Knight Foundry

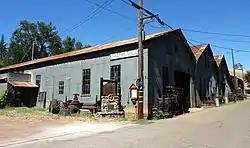
Knight Foundry exterior

Knight Foundry, also known as Knight's Foundry and Shops, is a cast iron foundry and machine shop in Sutter Creek, California. It was established in 1873 to supply heavy equipment and repair facilities to the gold mines and timber industry of the Mother Lode. Samuel N. Knight developed a high speed, cast iron impulse water turbine which was a forerunner of the Pelton wheel design. Knight Wheels were used in some of the first hydroelectric plants in California, Utah, and Oregon. This site is the last water-powered foundry and machine shop in the United States. A Knight Wheel drives the main line shaft, with smaller water motors powering other machines.